Aurora, Cayuga County, New York

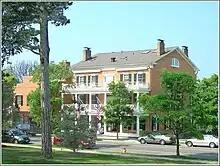
The Aurora Inn

In 2000, the board of Wells College endorsed a master plan that proposed two new buildings, demolition of some existing modern buildings and moving some historic brick buildings. They also voted to close the historic Aurora Inn on Main Street and look for a private developer to redevelop and manage it. The college's proposed changes raised concerns, especially as some of the properties and master plan were within the historic district.